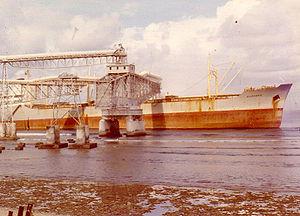
Un phosphatier est un navire vraquier spécialisé dans le transport de phosphates. Leur conception et opération est similaire à celle des autres vraquiers. Cette cargaison n'entraîne pas d'autres contraintes que celle d'un nettoyage minutieux de la cale après le déchargement.
Un vraquier est un navire de charge destiné au transport de marchandises solides en vrac. Il peut s'agir de sable, de granulats, de céréales mais aussi de matériaux denses comme les minéraux. On trouve également l'orthographe alternative vracquier, moins utilisée.
Le réseau de transport à Nauru adopte une structure relativement simple en raison de la petite taille de ce pays composé d'une seule île, et qui ne comporte pas de reliefs majeurs. Son isolement au milieu de l'océan Pacifique, à l'écart des grandes routes commerciales, limite les contacts du pays avec le reste du monde.